Consulate General of the United States, Shanghai

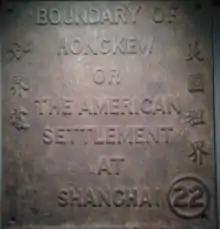
Boundary Stone of the American Settlement in Shanghai.

The first American consular presence in Shanghai dates to the mid-nineteenth century, following the conclusion of the Treaty of Wanghia, a treaty of "peace, amity, and commerce", between the United States and the Qing Dynasty in 1844. In the absence of an officially appointed consul, American businessman Henry Wolcott — local agent for a Boston trading company — raised the Stars and Stripes above his company office near the Bund and became the first Acting U.S. Consul in Shanghai.